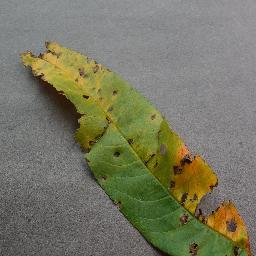
Label: Peach___Bacterial_spot